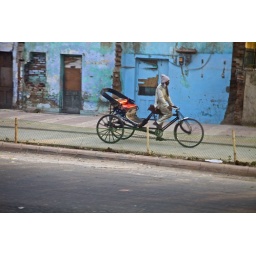
Rickshaw against blue wall Delhi India